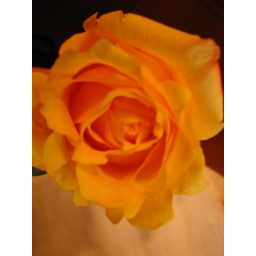
Same rose from the picture below - on our table at Ciao Bella.